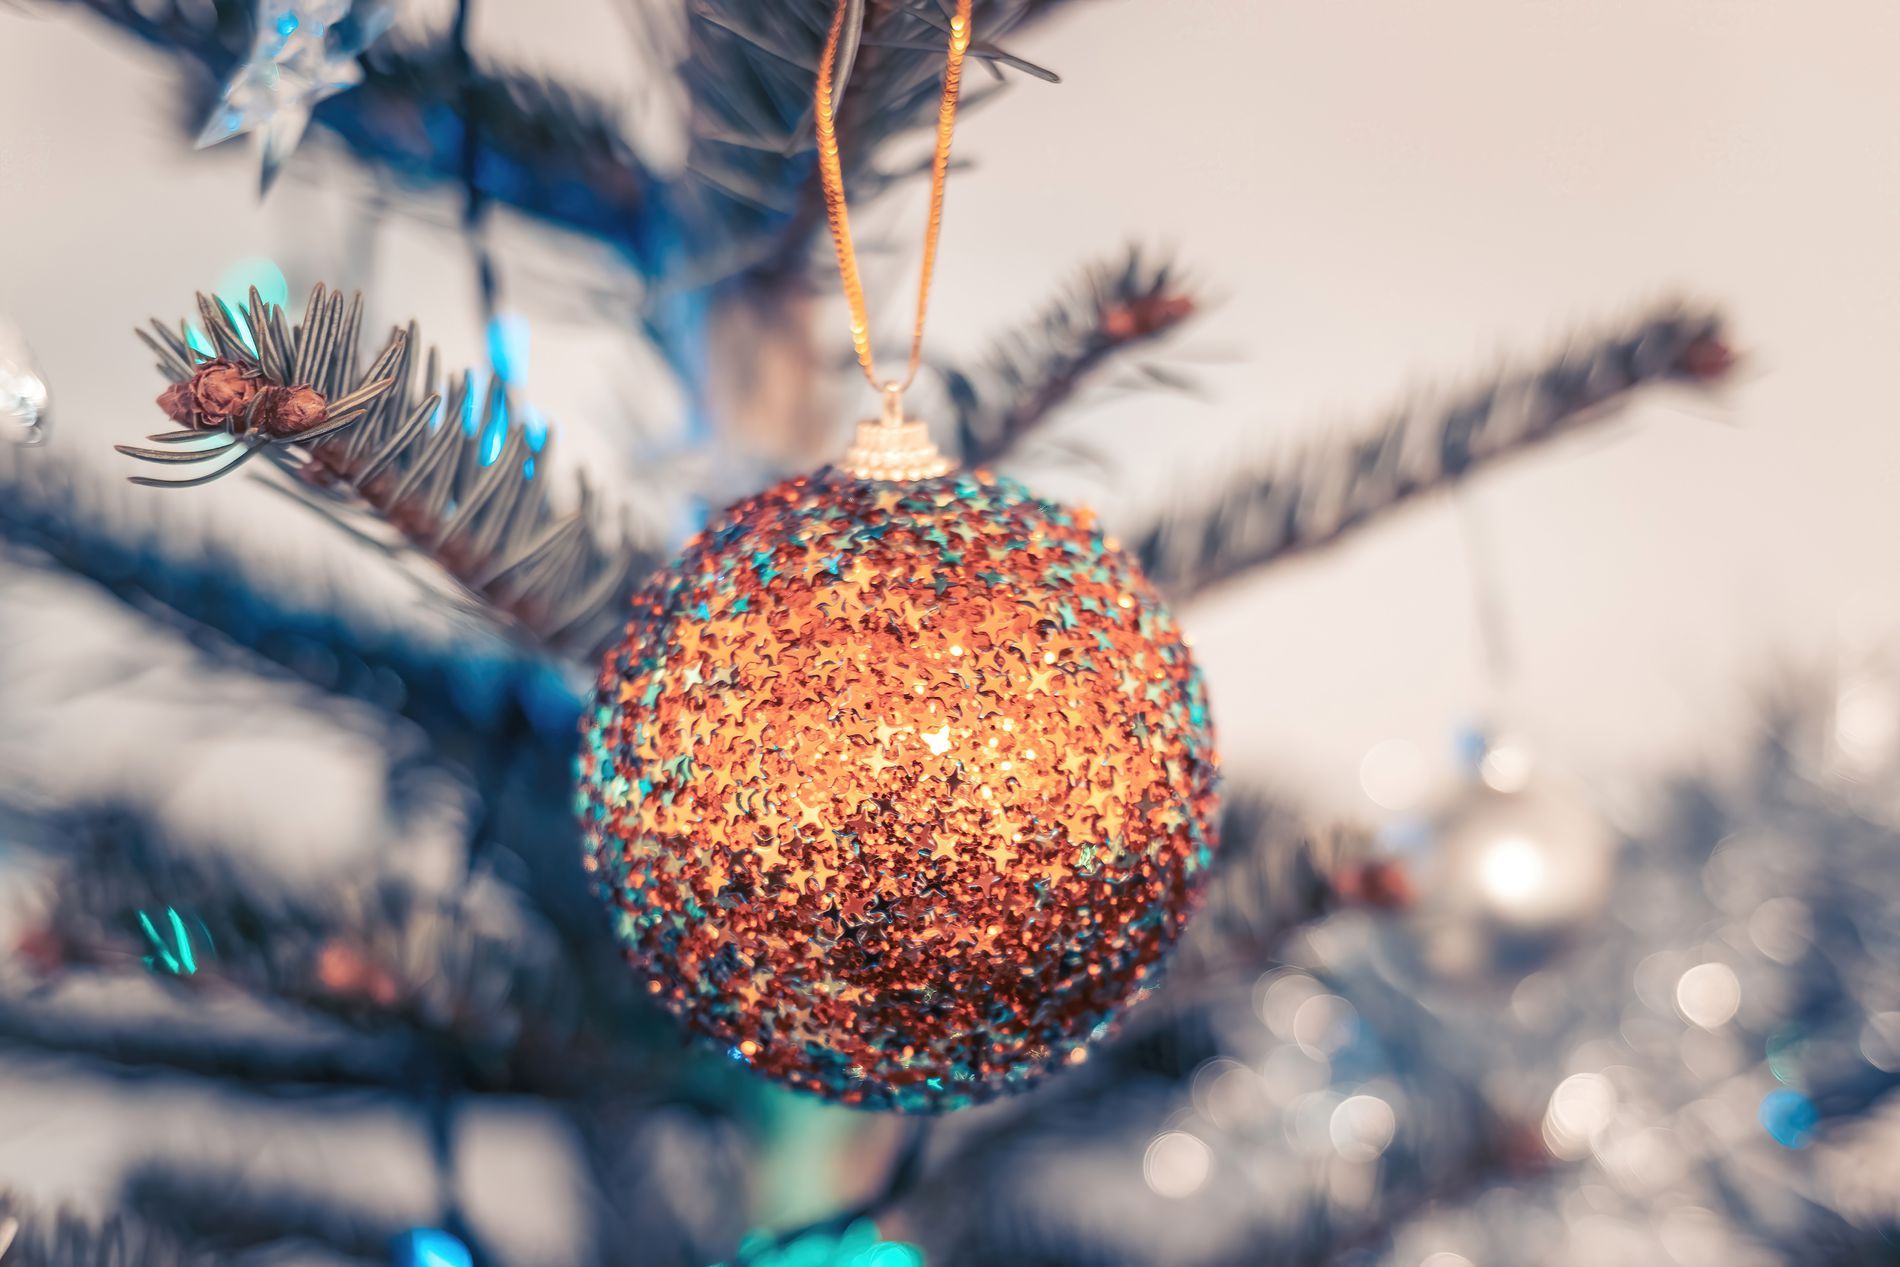
Christmas Decoration Ball
A photo displaying and focusing on a glittery Christmas decoration ball whose surface is covered by tiny golden and blue stars, making it glowy and eye-catching. The decoration ball is most likely hanging on a Christmas tree as the photo's background is a blurred artificial Christmas tree.
A close up shot taken of a scene displaying a glittery Christmas decoration ball. The color palette is dominated by glowy silver, golden, and blue. The overall scene evokes a sense of joy and happiness stemming from all the glittery colors spread all over the scene.
Labels: Christmas, Christmas Decorations, Christmas Tree, Christmas Tree Ornaments, Festival, Accessories, Jewelry, Locket, Pendant, Decoration Ball, Blurred background
Camera: Canon Canon EOS 77D
Lens: EF35mm f/2 IS USM, Canon EF 35mm f/2 IS USM
Aperture: F2
Exposure: 1/30 sec
ISO: 800
Focal length: 35.0 mm